Philosothon

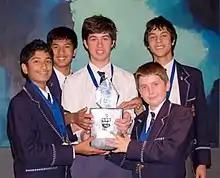
2007 Hale School Philosothon Winning school students with trophy

In 2007, Hale School in Perth, Western Australia initiated a project to promote higher-order thinking among secondary school students. The Head of Philosophy and Ethics, Mr. Matthew Wills, created the event to promote student engagement in the study of Philosophy. At the first Philosothon, nine local high school teams, each comprising five students, came together for an evening of philosophical investigation. The word 'Philosothon' was invented in the first few years of the event by Matthew Wills and Leanne Rucks.